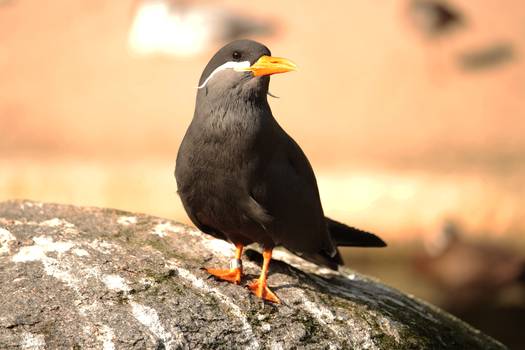
Label: No Watermark